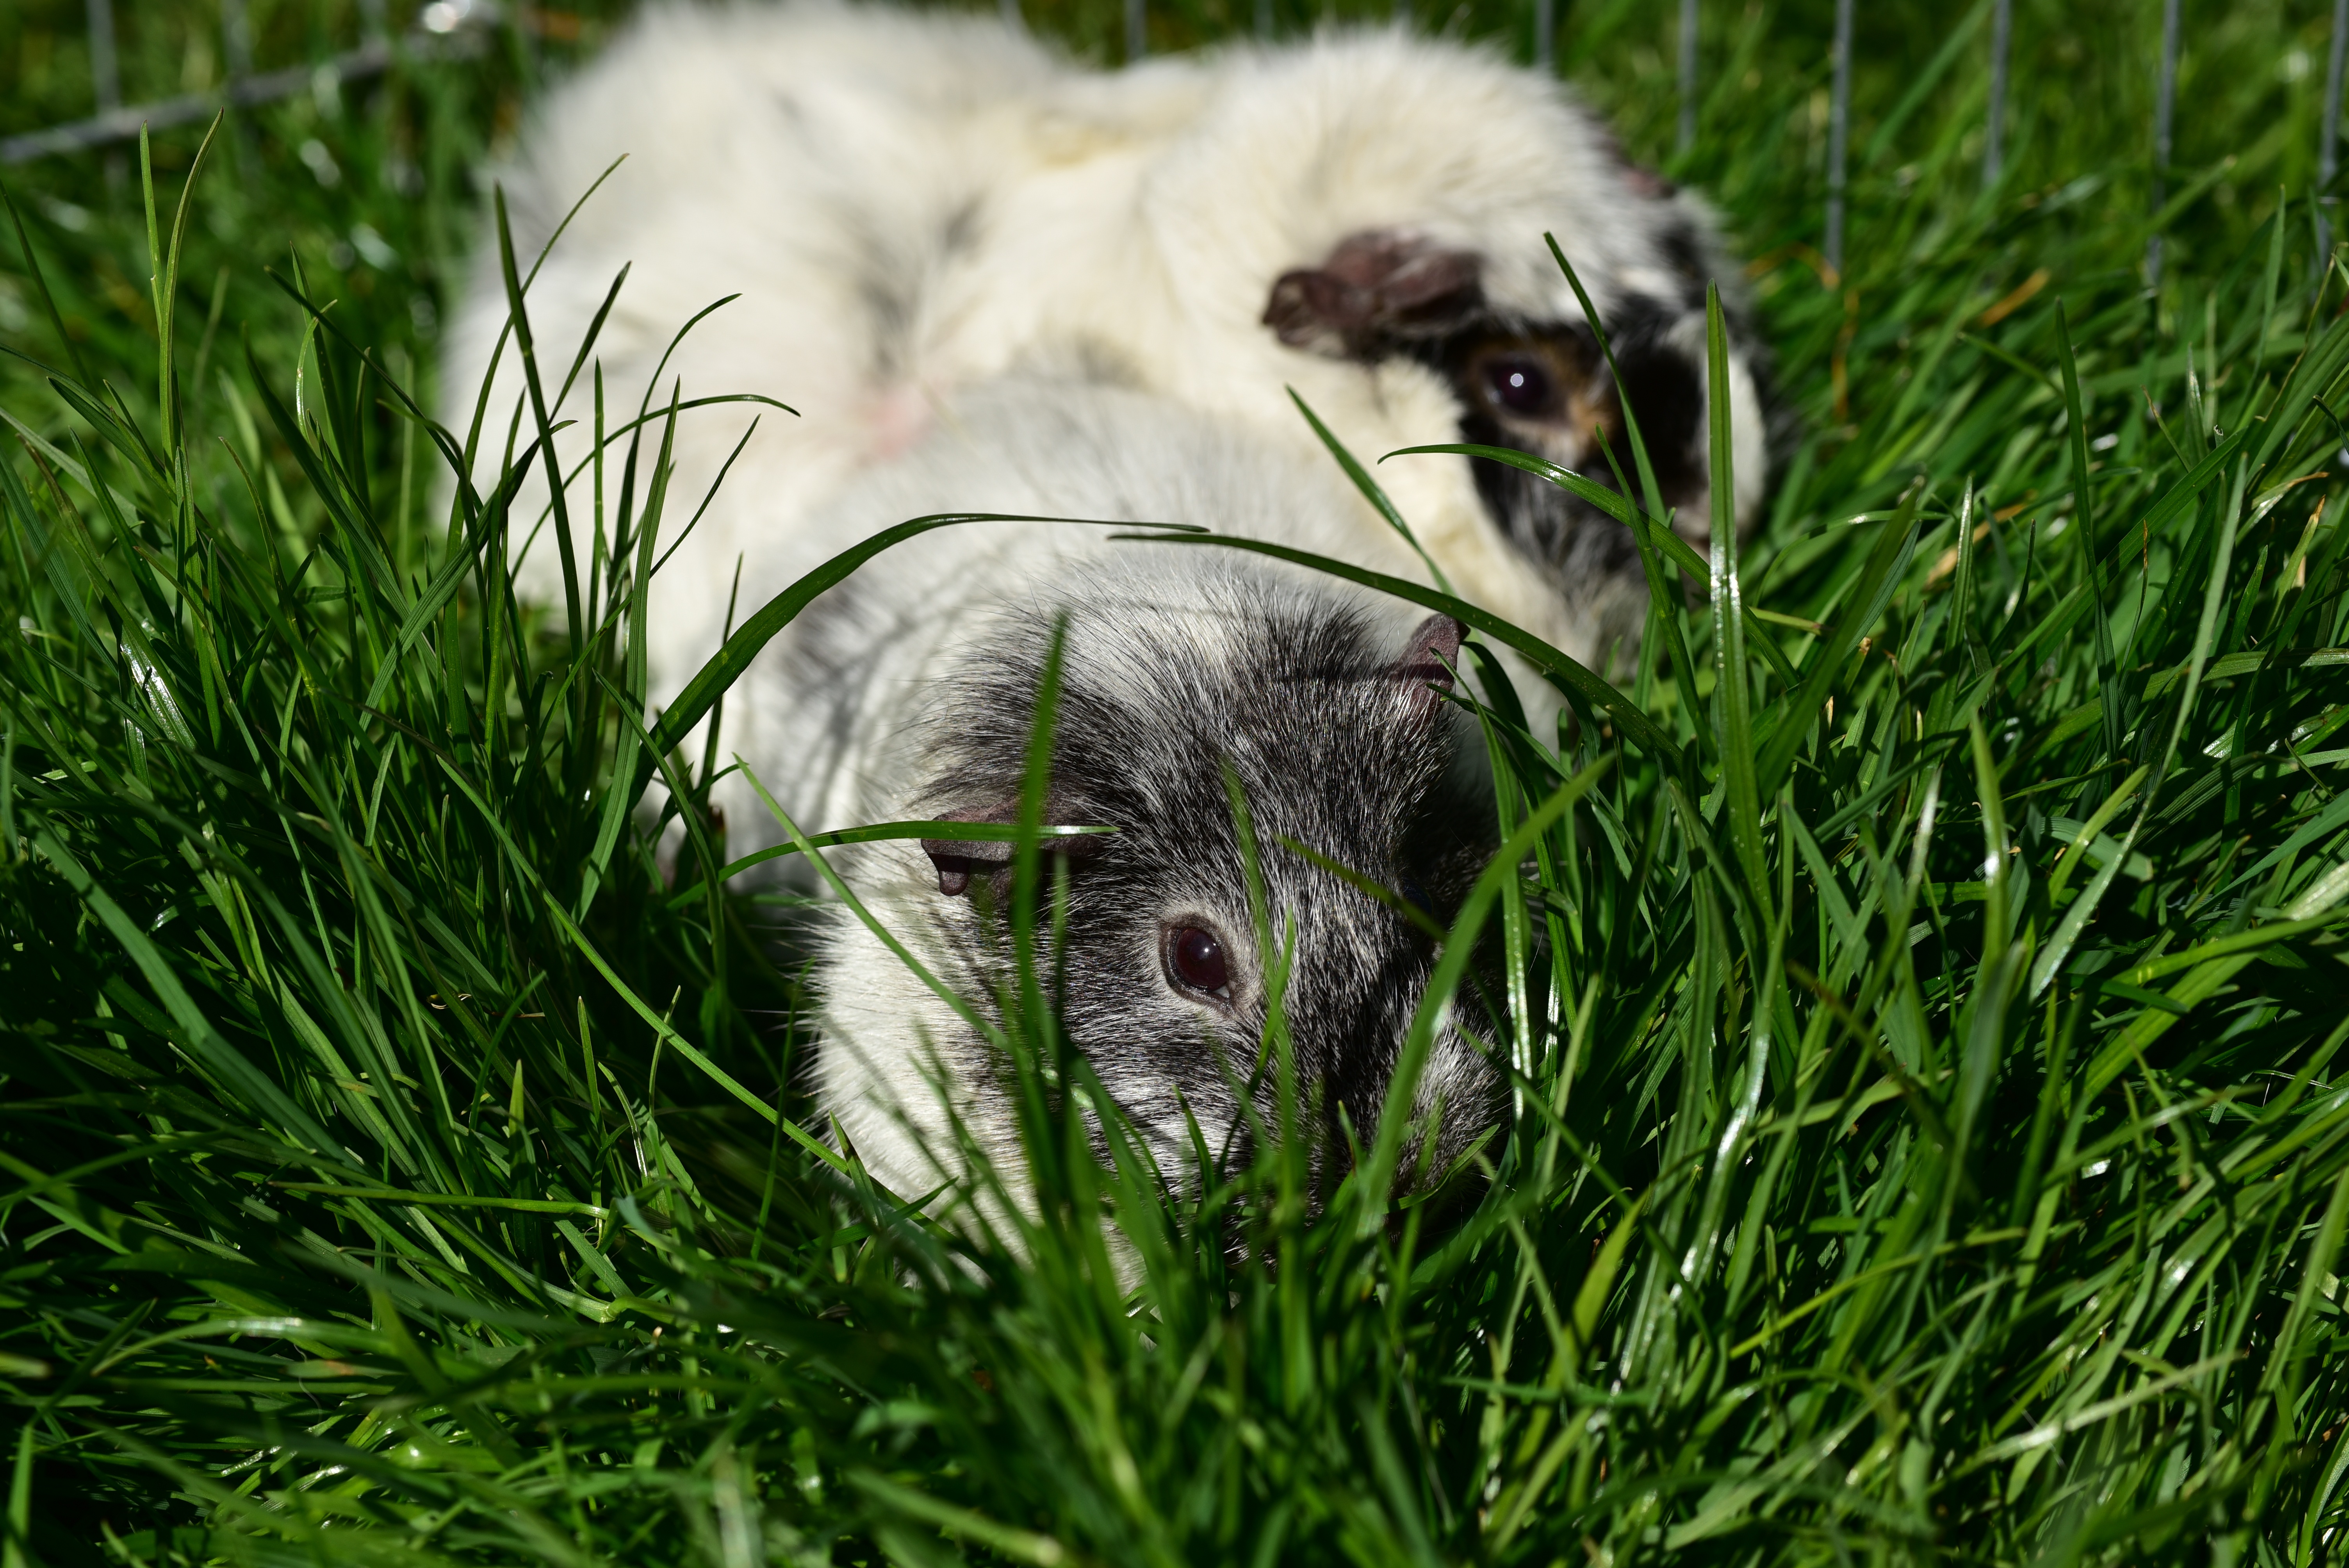
grass, lawn, sweet, flower, puppy, dog, animal, cute, wildlife, pet, green, mammal, rodent, fauna, sea pig house, sea pig, dog like mammal